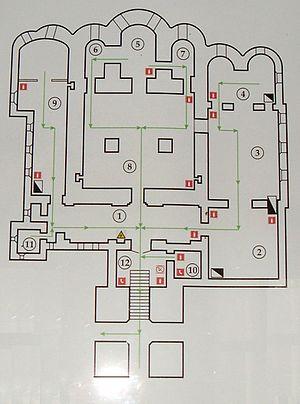
La cathédrale de l'Annonciation (Solvytchegodsk) est un édifice orthodoxe situé dans la petite ville de Solvytchegodsk, oblast d'Arkhangelsk, Fédération de Russie, dont l'origine remonte au XVIᵉ siècle. Elle est dédiée à l'Annonciation, l'annonce faite à Marie de sa maternité divine par l'archange Gabriel